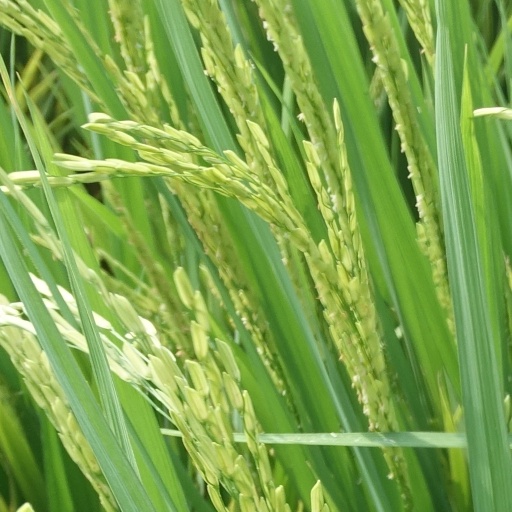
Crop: rice